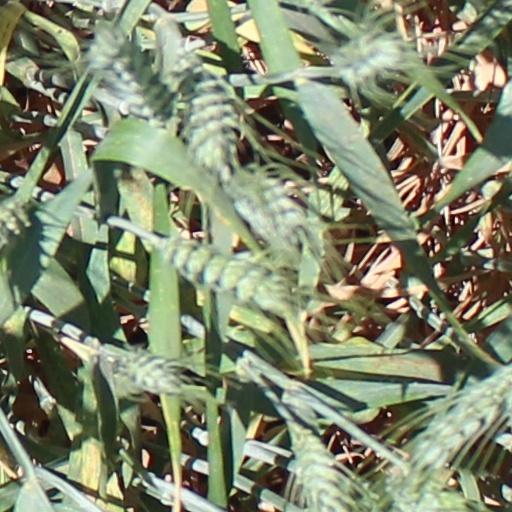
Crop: wheat